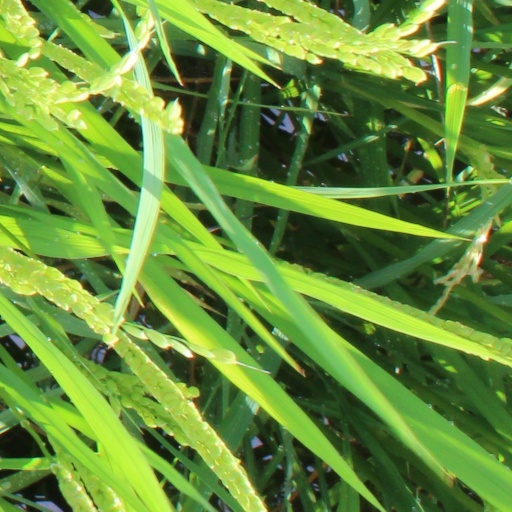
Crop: rice